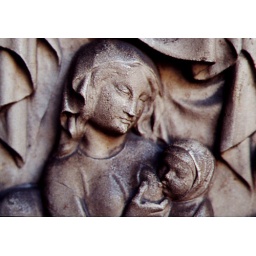
Part of the relief on the balcony door on the 2nd floor of the Eglise Ste Chapelle in Paris.